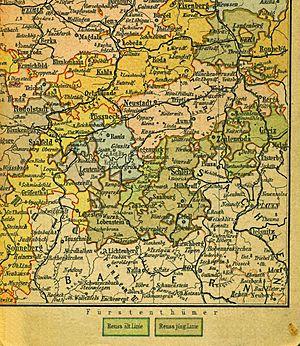
La principauté Reuss branche cadette, est l'un des vingt-cinq États de l'Empire allemand entre 1871 et 1918.